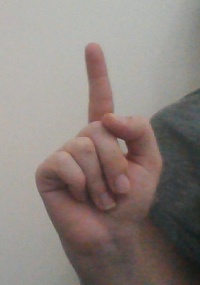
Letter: bb